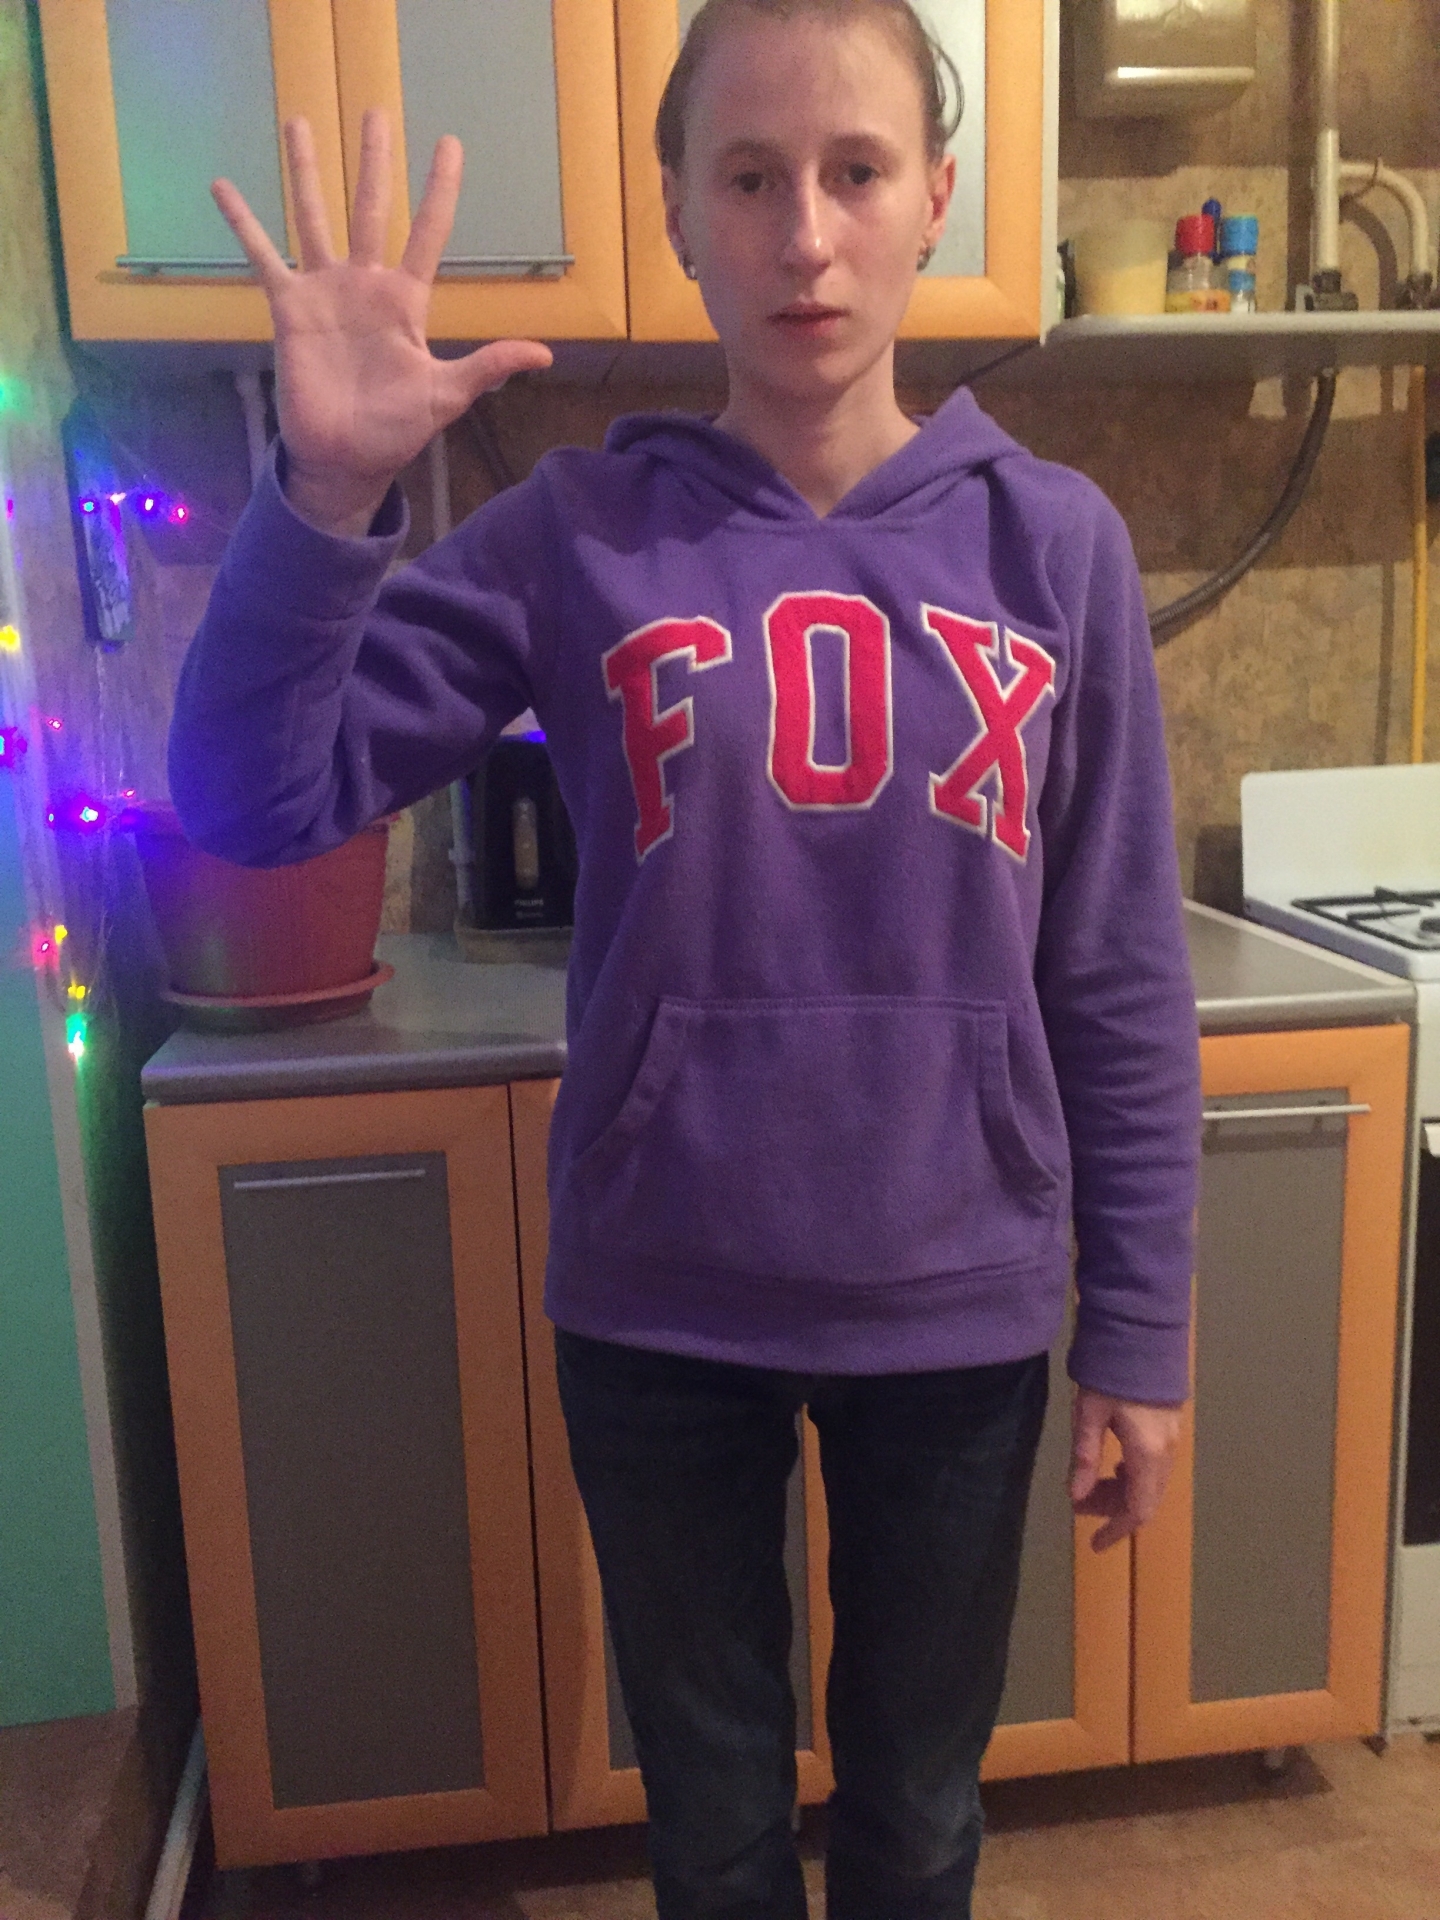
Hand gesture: palm